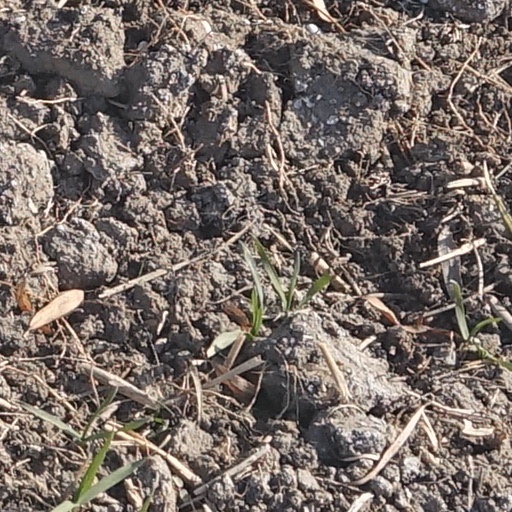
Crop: wheat